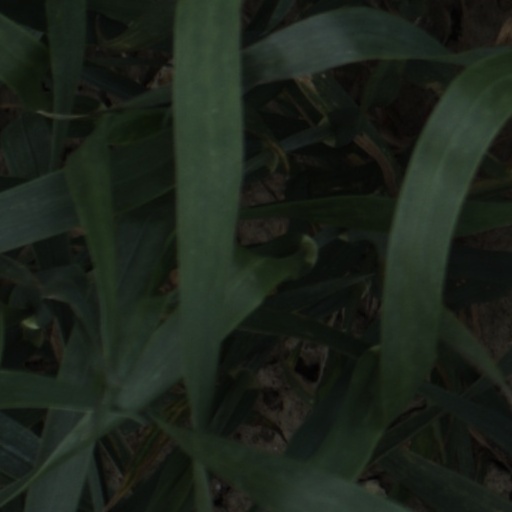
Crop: wheat